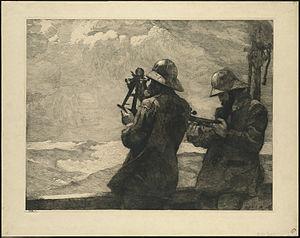
Winslow Homer est un dessinateur, peintre, graveur et illustrateur américain, réputé pour ses marines et comme témoin objectif de son temps. En grande partie autodidacte, il est considéré comme étant l'un des principaux peintres du XIXᵉ siècle américain et l'une des figures prééminentes du réalisme américain.